Simple Minds

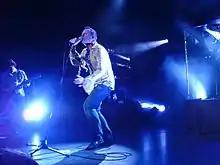
Frontman Jim Kerr performing with Simple Minds, 2006

Despite the band's new-found popularity in the UK, Europe, Canada and Australia, Simple Minds remained essentially unknown in the US. The band's UK releases on Arista were not picked up by Arista USA who had 'right of first refusal' for their releases. The 1985 film "The Breakfast Club" broke Simple Minds into the US market, when the band achieved their only No. 1 U.S. pop hit in April 1985 with the film's opening track, "Don't You (Forget About Me)", a song written by Keith Forsey and Steve Schiff; which had previously been offered to Billy Idol and Bryan Ferry before Simple Minds agreed to record it. The song soon became a chart-topper in many other countries around the world.